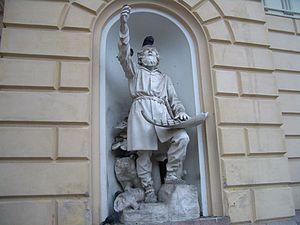
La Liste des statues et monuments mémoriaux d’Helsinki comprend tous les ouvrages situés dans les rues, les places et les parcs d’Helsinki qui appartiennent aux collections du Musée d'Art d'Helsinki ou toutes les œuvres appartenant à d’autres organismes et qui sont exposées en plein air.
Robert Konstantin Stigell est un sculpteur finlandais.